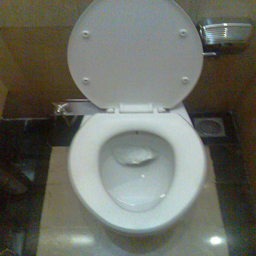
An open white toilet with tissue floating in the water.
A toilet with a white piece of cloth in it.
a photo of an open toilet with metallic lid.
A close up of a toilet with paper in the water.
A close up view of a toilet with it's seat opened.